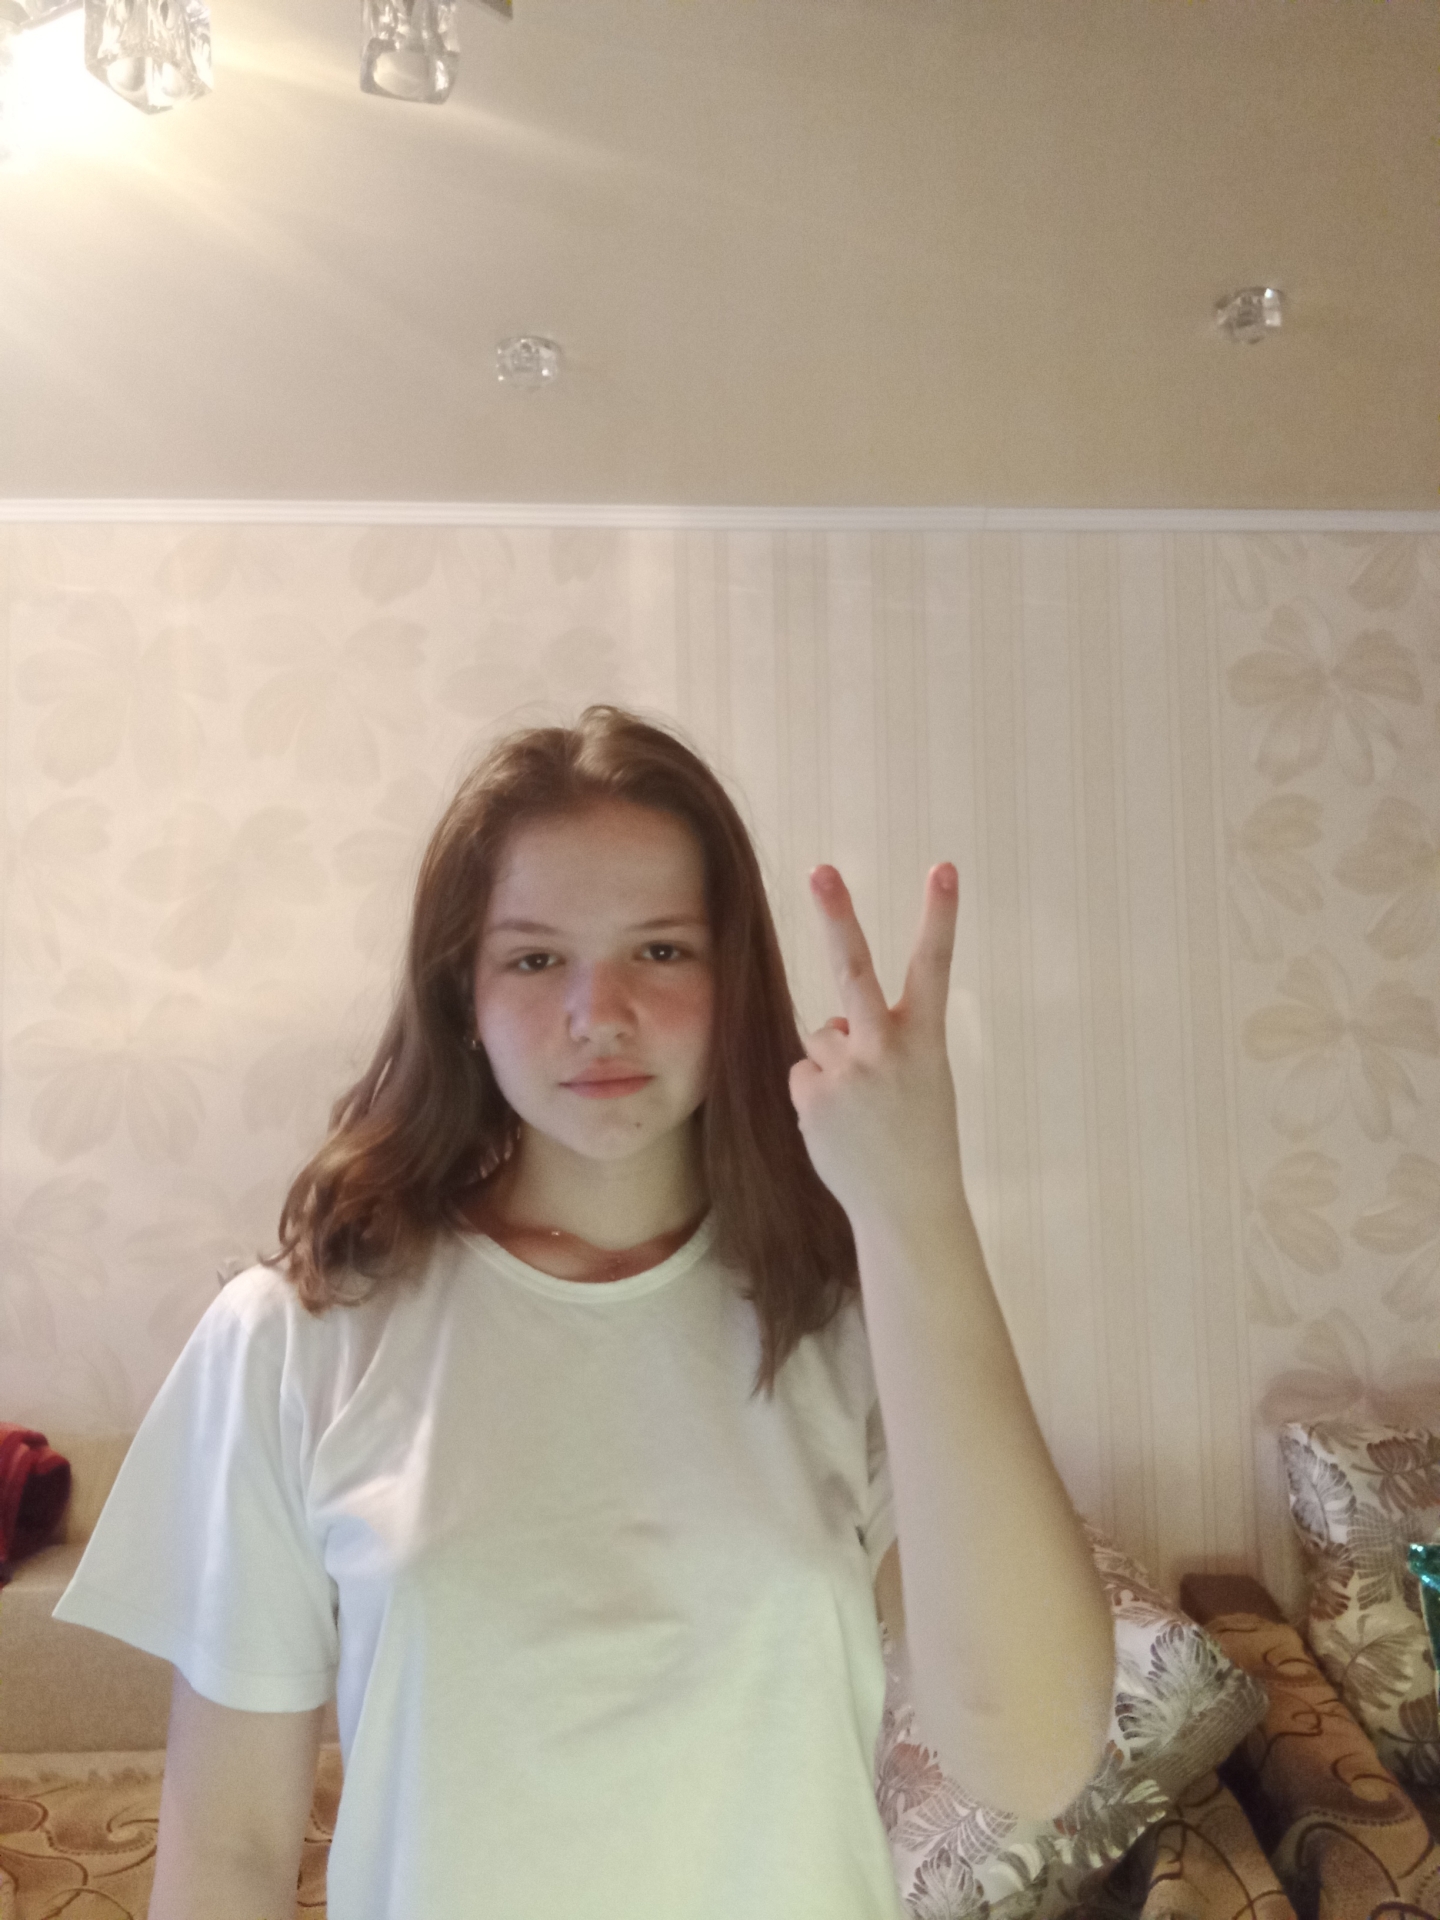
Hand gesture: peace_inverted